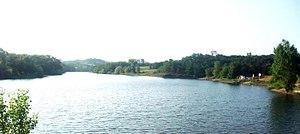
Vernosc lac de Vert
Vernosc-lès-Annonay est une commune française située dans le département de l'Ardèche, en région Auvergne-Rhône-Alpes.